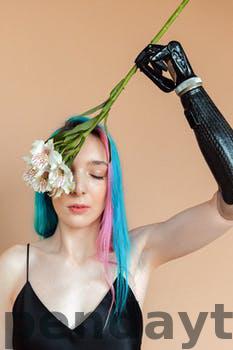
Label: Watermark